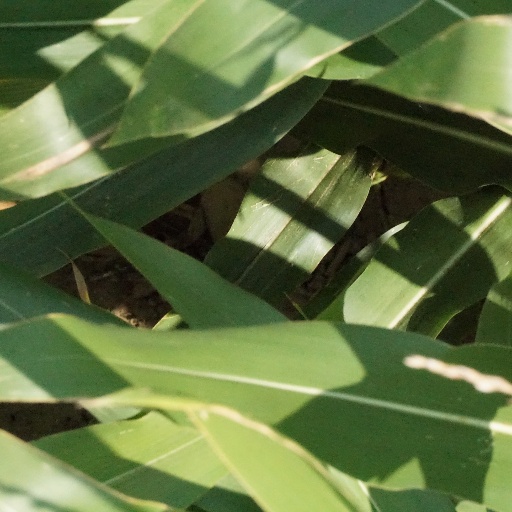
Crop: maize; corn